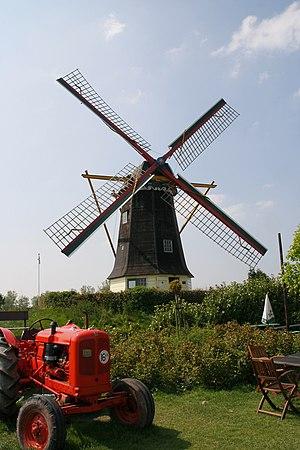
Cet article recense les moulins à vent de la province de Zélande, aux Pays-Bas.